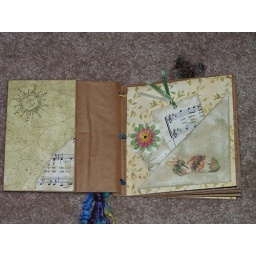
bathe in moonbeams paper bag book